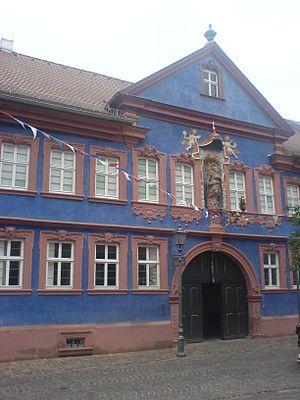
Marktheidenfeld est une ville allemande située en Bavière, dans l'arrondissement de Main-Spessart et le district de Basse-Franconie.